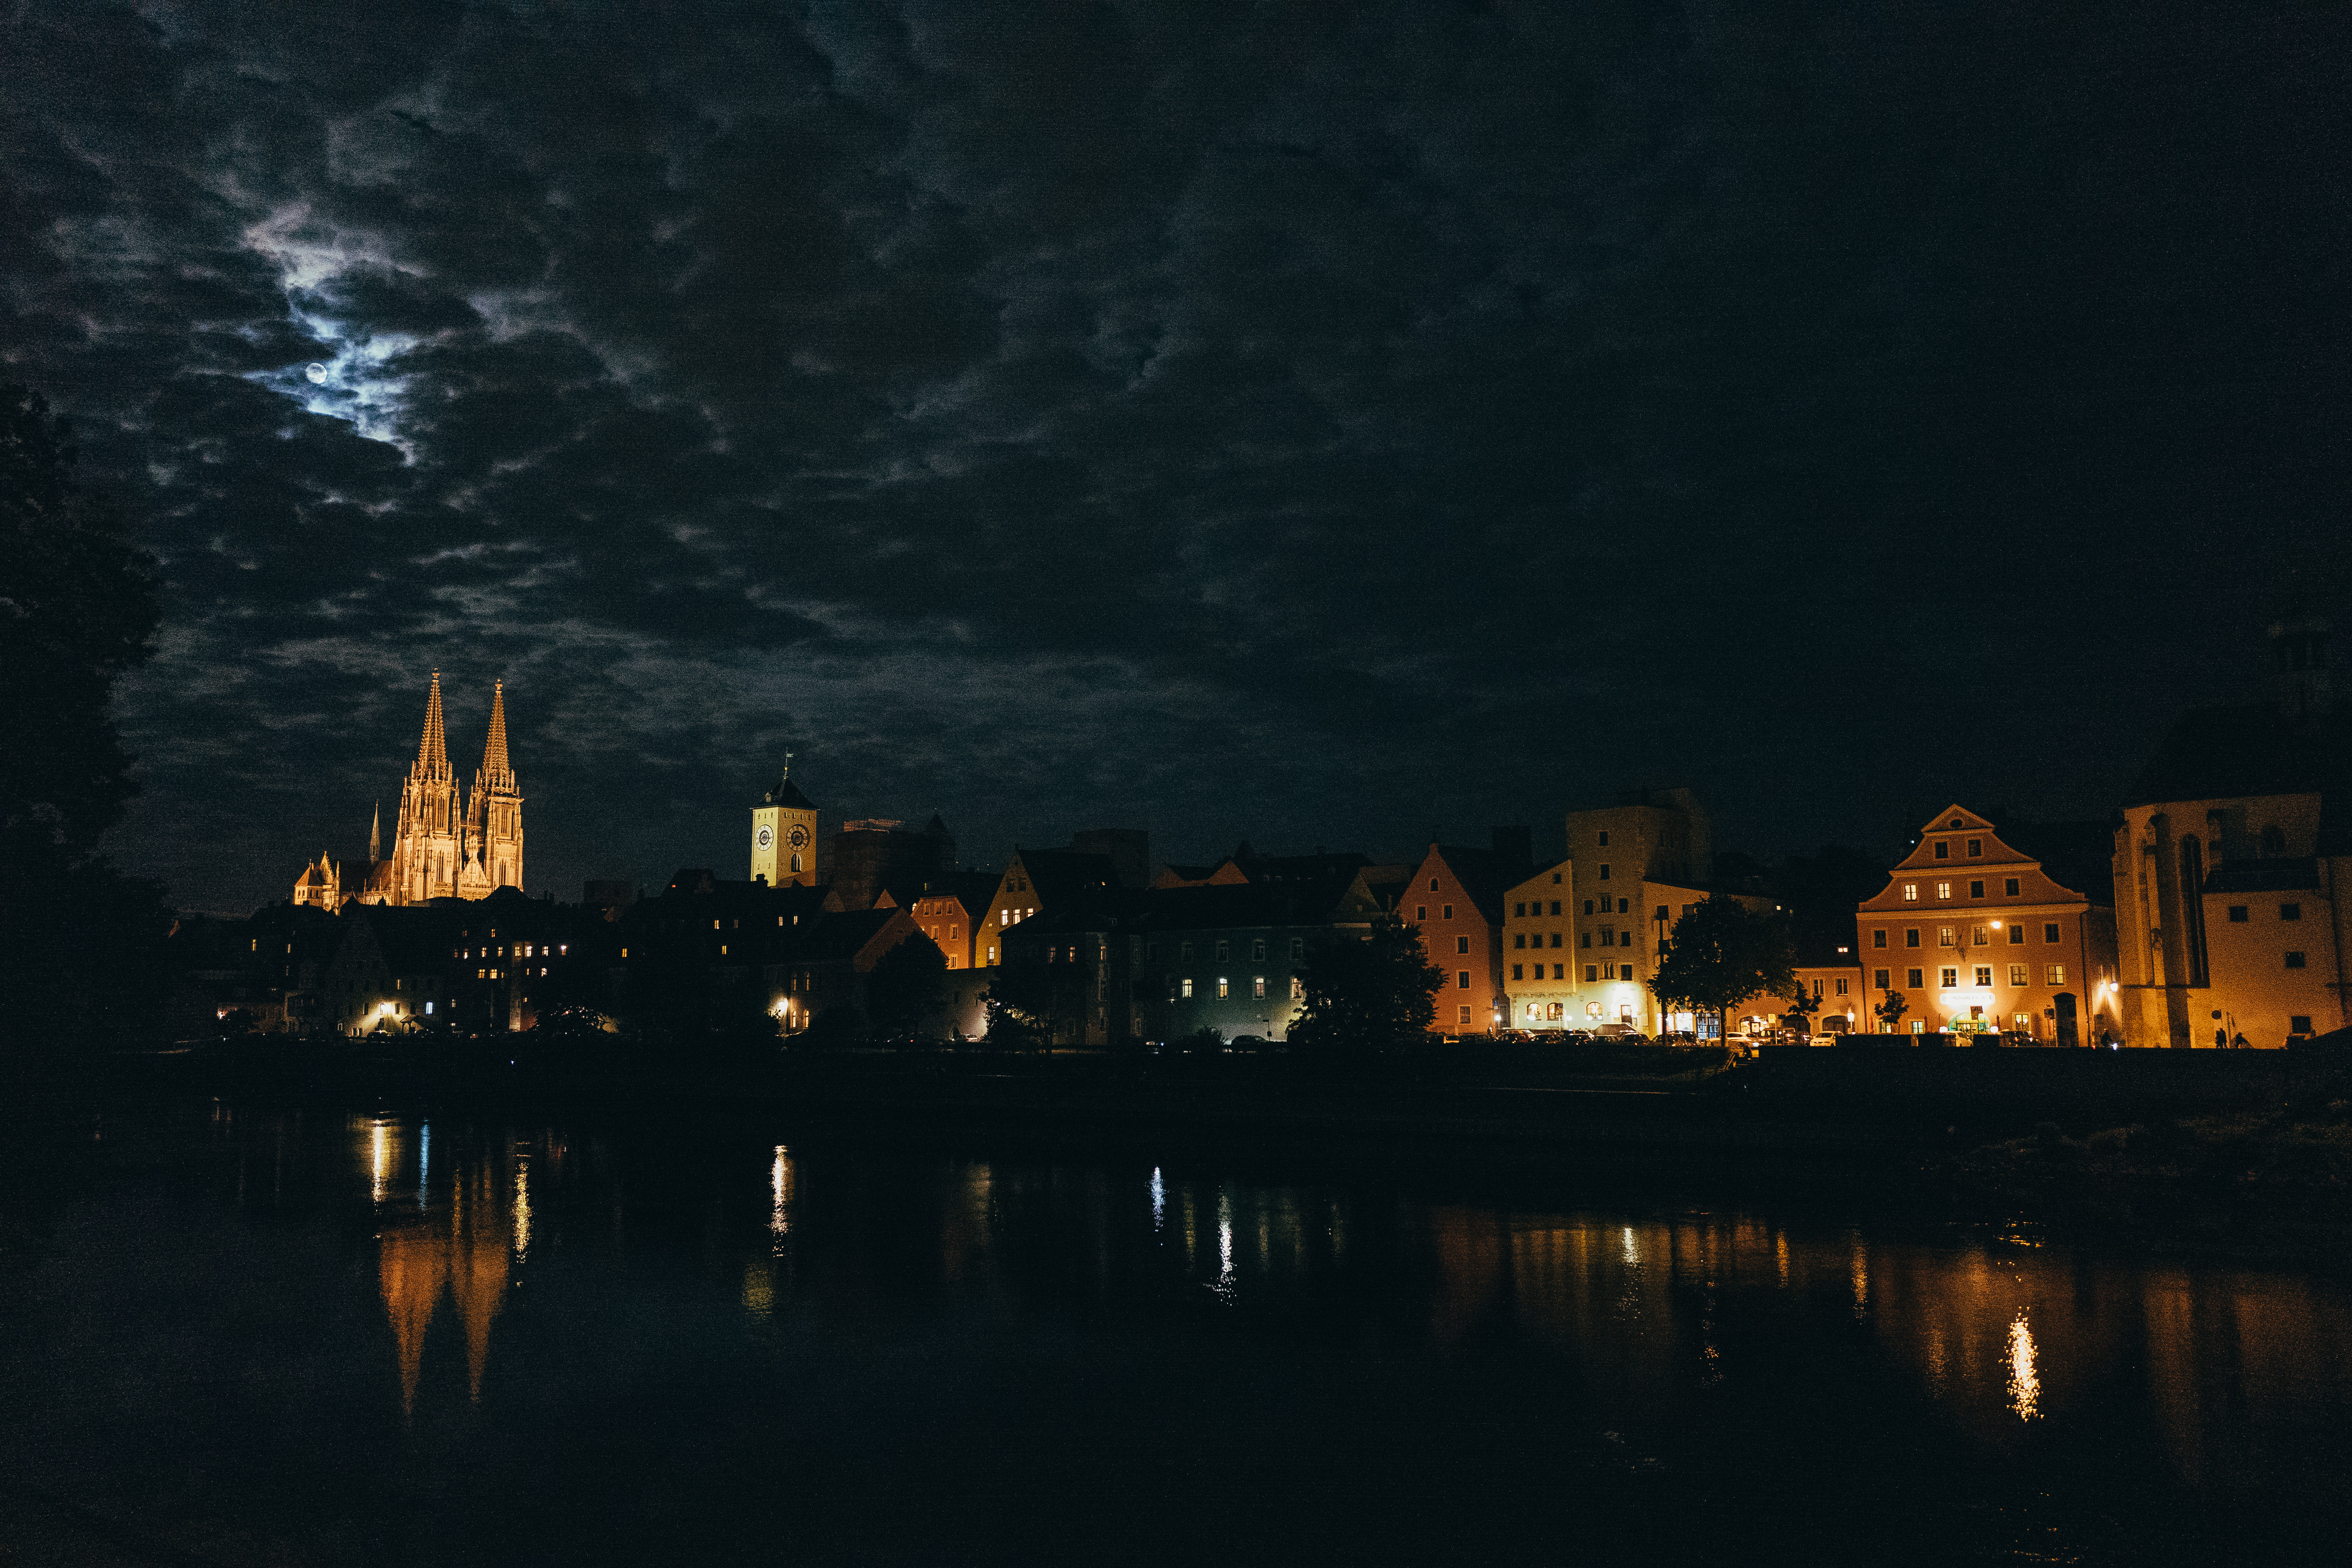
cloud, sky, skyline, night, morning, dawn, city, atmosphere, urban, cityscape, dusk, evening, reflection, darkness, moon, full, stadt, nacht, heritage, leica, kulturerbe, weltkulturerbe, cultural, q, vollmond, worlheritage